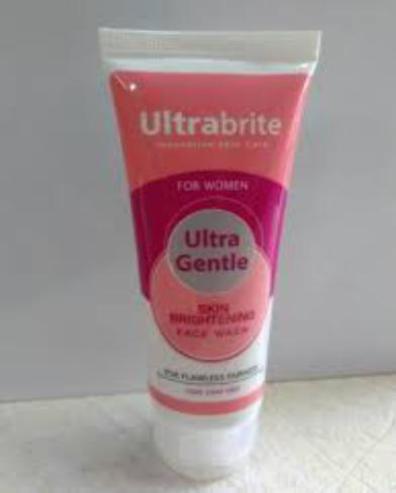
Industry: Medical